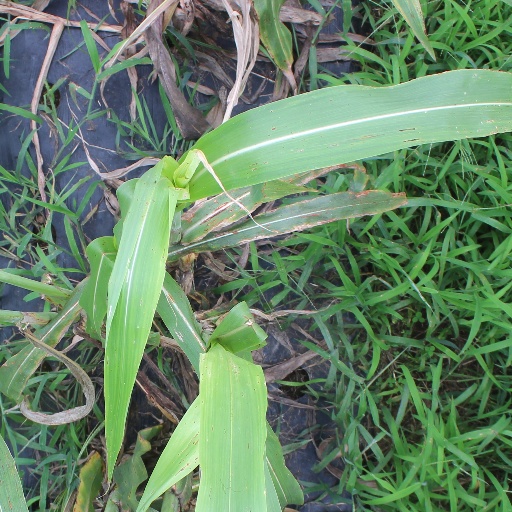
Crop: sorghum